It's a SpongeBob Christmas!

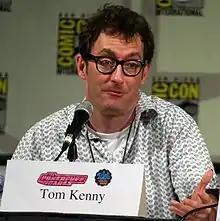
Tom Kenny "(pictured here in 2008)" and Andy Paley's Christmas song "Don't Be a Jerk (It's Christmas)", that was released in 2009, inspired Nickelodeon to produce the Christmas special. The song was used as the featured music in the episode and was re-released on the soundtrack album.

Luke Brookshier, Marc Ceccarelli, Derek Iversen, and Mr. Lawrence served as the episode's writers, with Brookshier and Ceccarelli serving as storyboard directors. "It's a SpongeBob Christmas!" was based on the 2009 Christmas song "Don't Be a Jerk (It's Christmas)" written by SpongeBob's voice actor Tom Kenny and his writing partner Andy Paley. They wrote it as "...just sort of a little sample calling card of what we were thinking about." The story of the song was conceived with the help of one of the episode's writers Mr. Lawrence. Kenny explained, "...Eventually somebody at Nickelodeon found it [the song] on their desk and decided to make it into a holiday special." The network let Kenny and Paley write three more songs for the upcoming special episode (Nickelodeon eventually decided to release a soundtrack album, which became "It's a SpongeBob Christmas! Album", containing the songs to coincide with the episode).